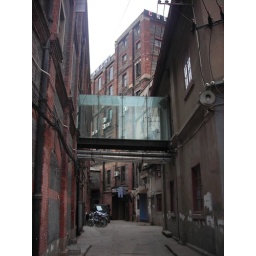
Adam's office in Shanghai, and the glass bridge linking the two 100-year old brick buildings